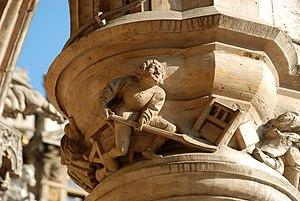
Belgique - Bruxelles - Grand-Place - Hôtel de Ville - Maison de l'Estrapade (Scupstoel)
La « Maison de l'Estrapade » est une ancienne maison médiévale qui fut démolie en 1444 pour faire place à l'aile droite de l'hôtel de ville de Bruxelles en Belgique.